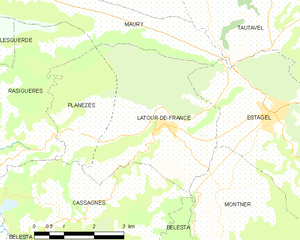
Latour-de-France
Kort over kommunen
Kort over kommunen
Latour-de-France er en by og kommune i departementet Pyrénées-Orientales i Sydfrankrig.